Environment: real
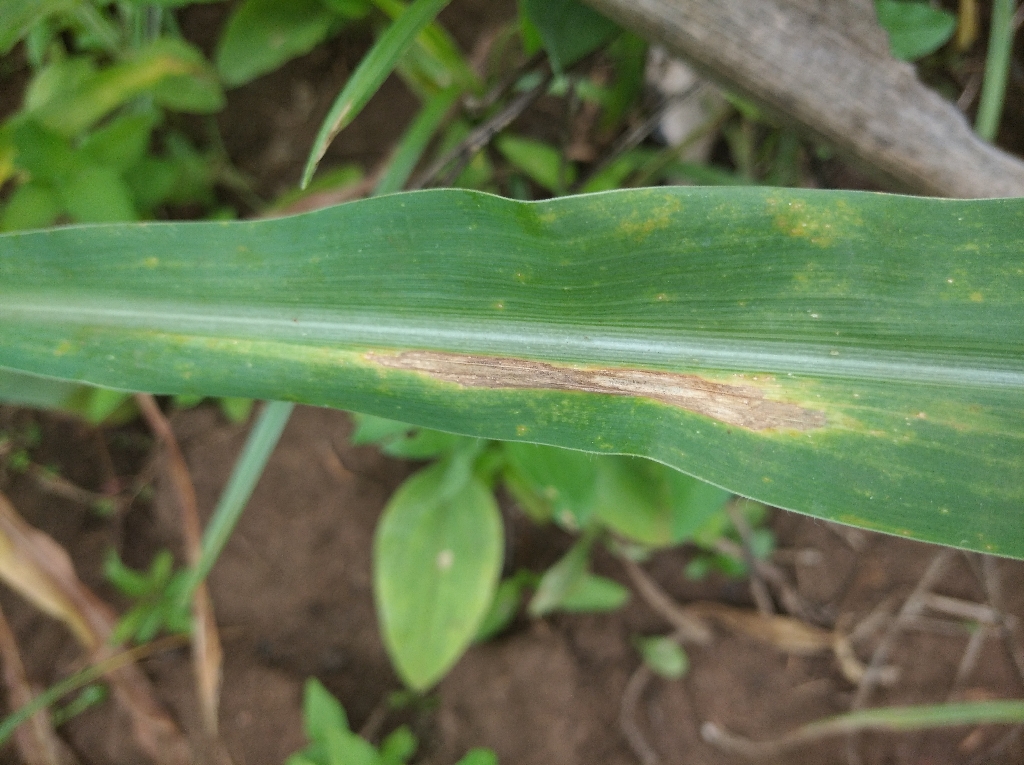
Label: northern_corn_leaf_blight